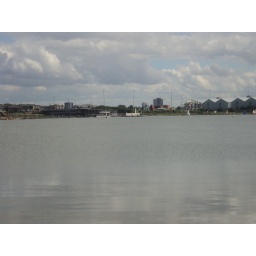
A general view of the lake with interesting cloud formations above the water really sparkles and reflects the sky.